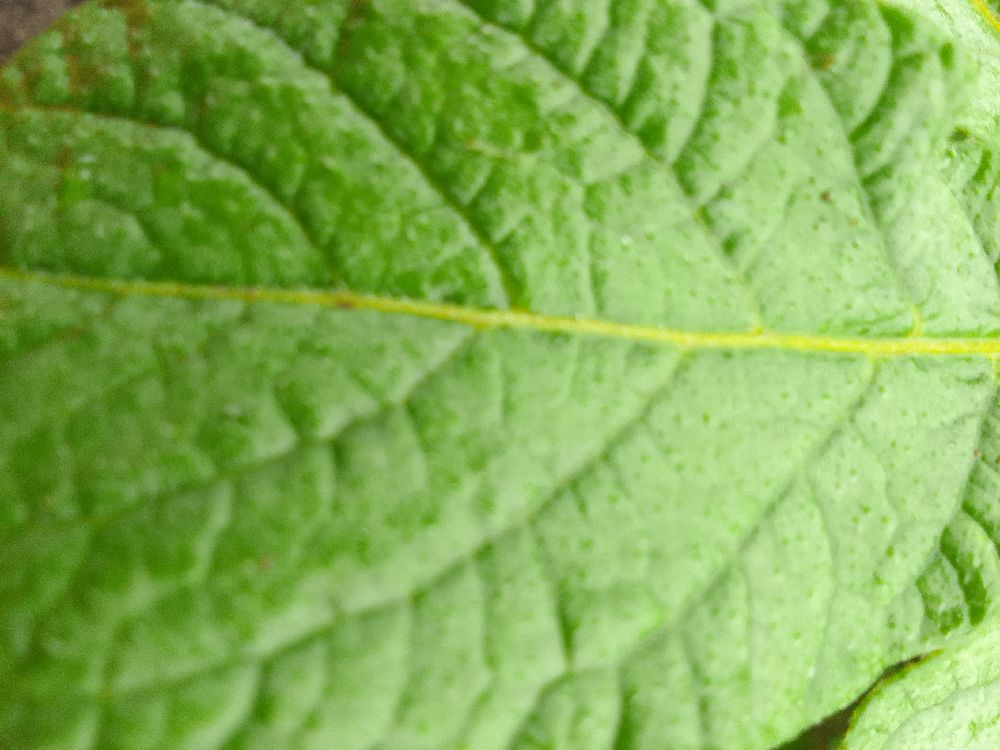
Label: Healthy